Answer in natural language. Which object is closer to the camera taking this photo, framed landscape photograph with black wood frame or dark brown wooden bed with white blanket? Choose between the following options: dark brown wooden bed with white blanket or framed landscape photograph with black wood frame
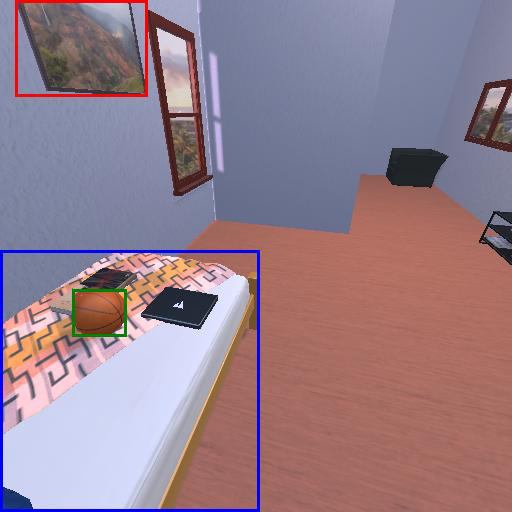
<answer>dark brown wooden bed with white blanket</answer>